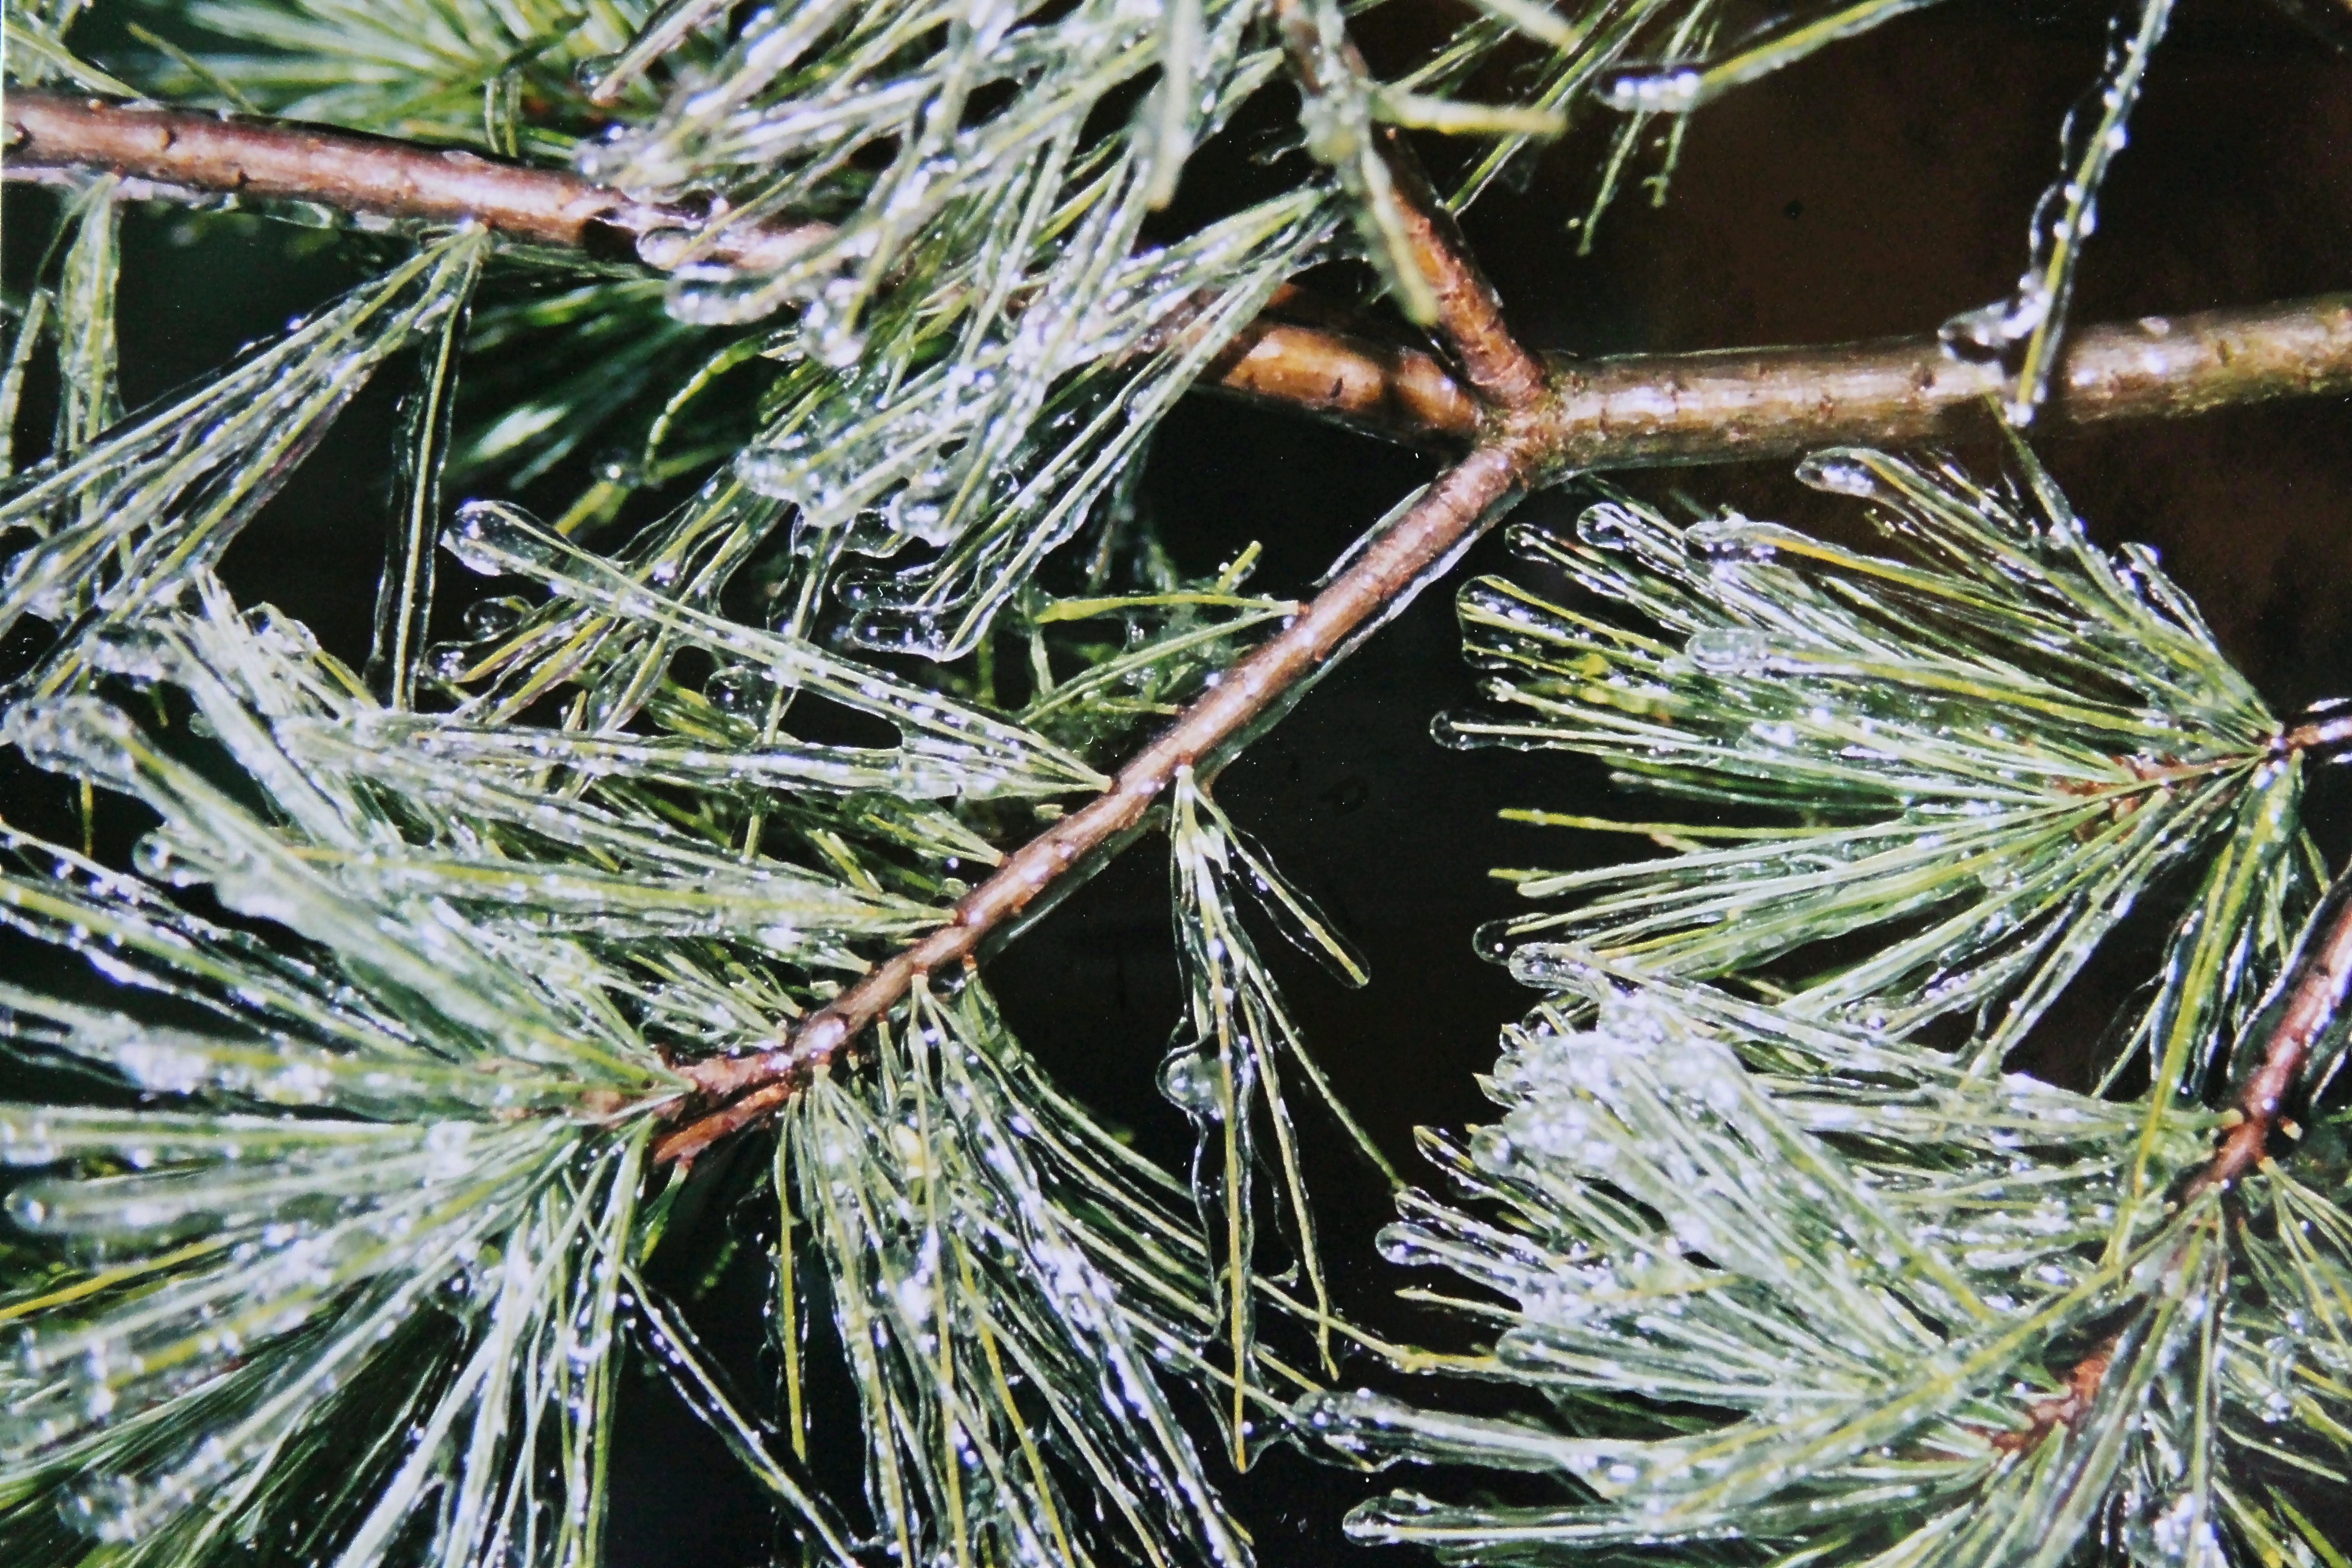
tree, branch, cold, winter, plant, leaf, frost, pine, ice, evergreen, botany, frozen, fir, twig, conifer, aesthetic, spruce, iced, branches, larch, winter impressions, eiskristalle, pine needles, pine family, woody plant, land plant, thorns spines and prickles